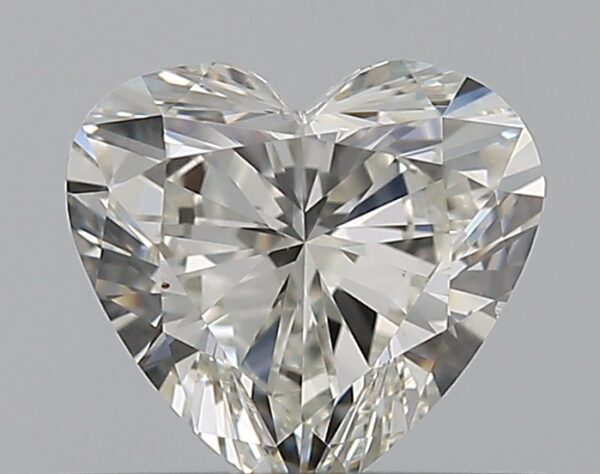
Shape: heart
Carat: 0.51
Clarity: VS1
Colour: I
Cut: EX
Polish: EX
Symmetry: VG
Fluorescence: N
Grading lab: GIA
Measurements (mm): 5.11 x 5.56 x 3.04